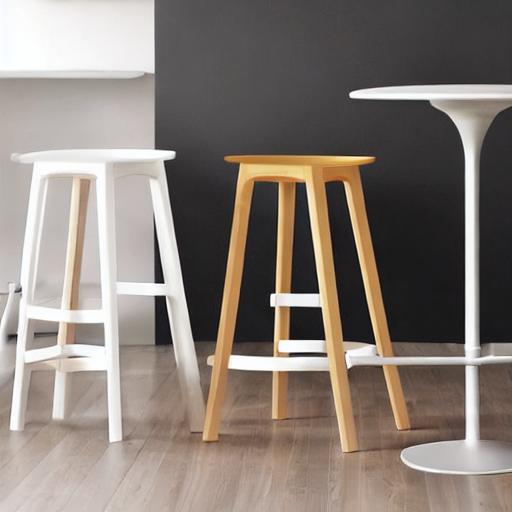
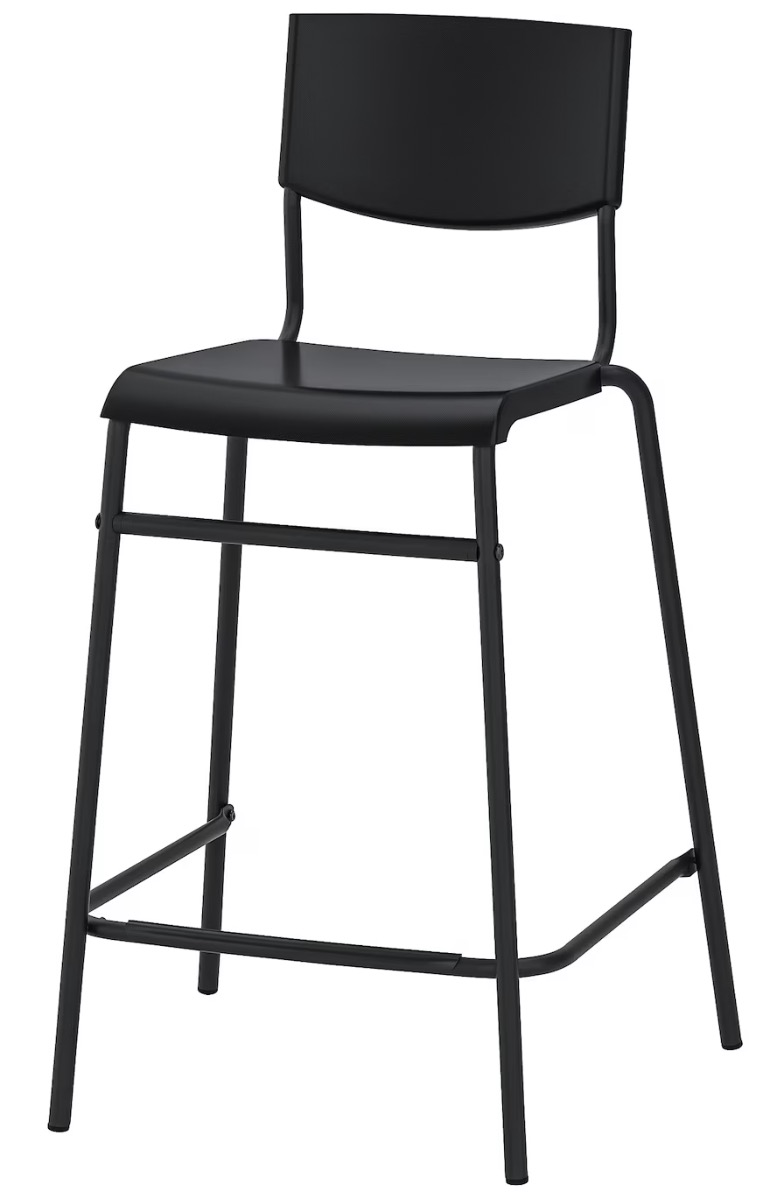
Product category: stool
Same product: no